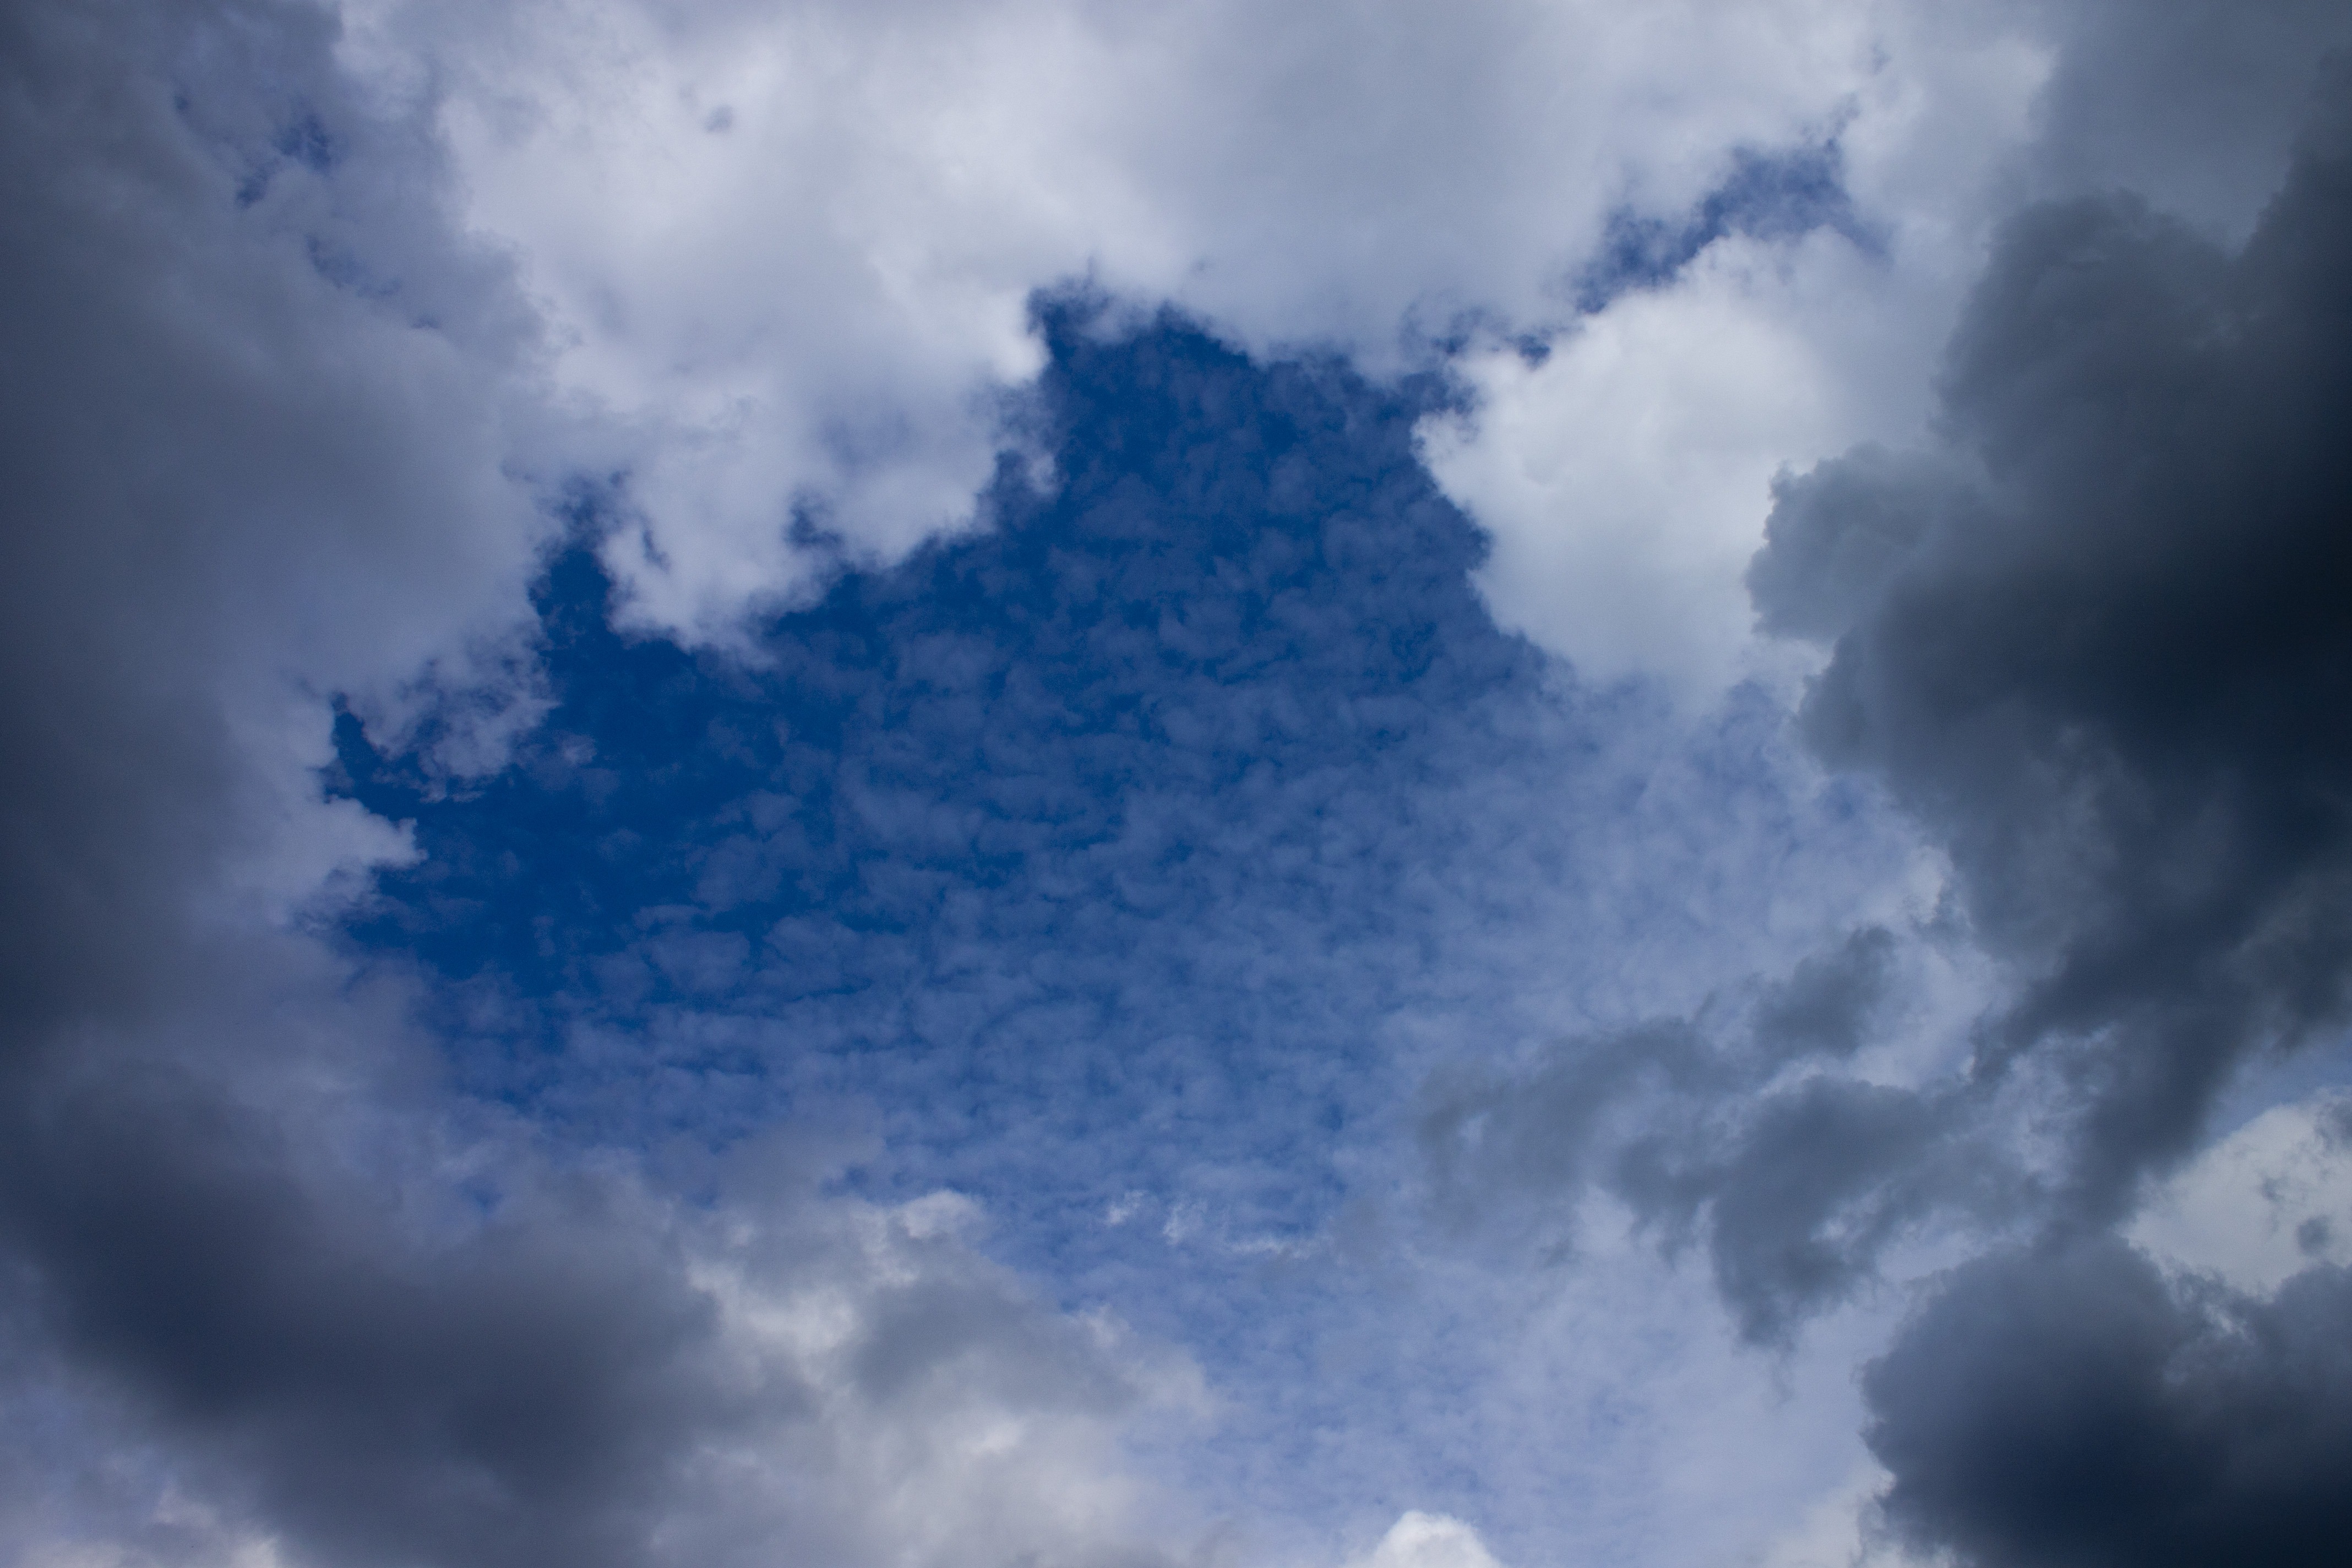
cloud, sky, sunlight, atmosphere, daytime, weather, cumulus, blue, cloudscape, clouds, cloudiness, meteorological phenomenon, summer clouds, atmosphere of earth